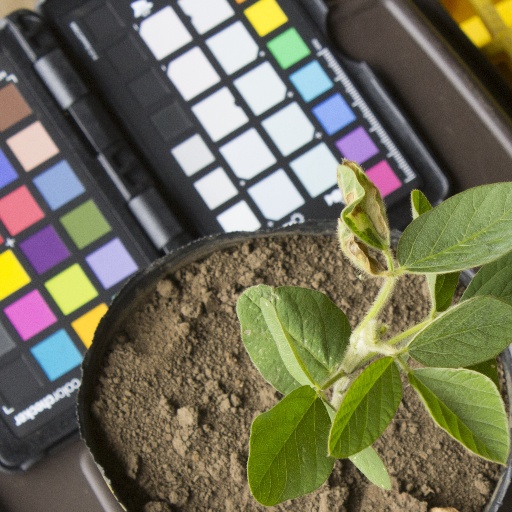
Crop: soybean